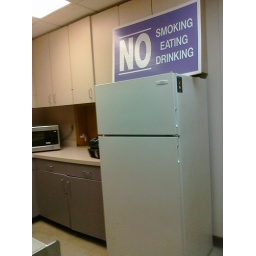
Some silly person put this up in the office kitchen. Not sure what we CAN do in there now.